COMSATS University Islamabad

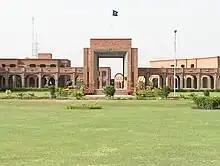
CUI Lahore Campus

The Lahore Campus is located on 01 km, Defence Road, Off Raiwind Road and is a 30-minute drive from the main city. This campus was established in January 2002.